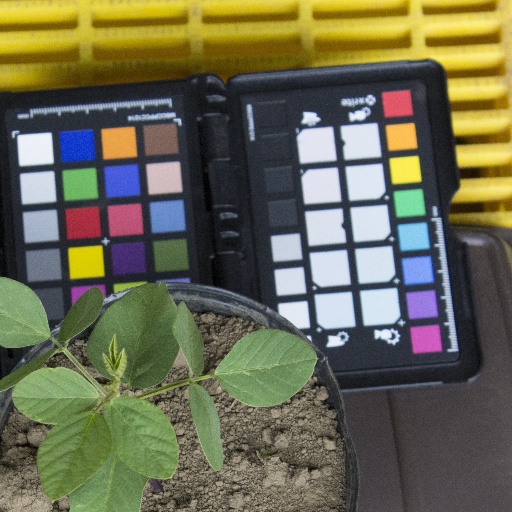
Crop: soybean